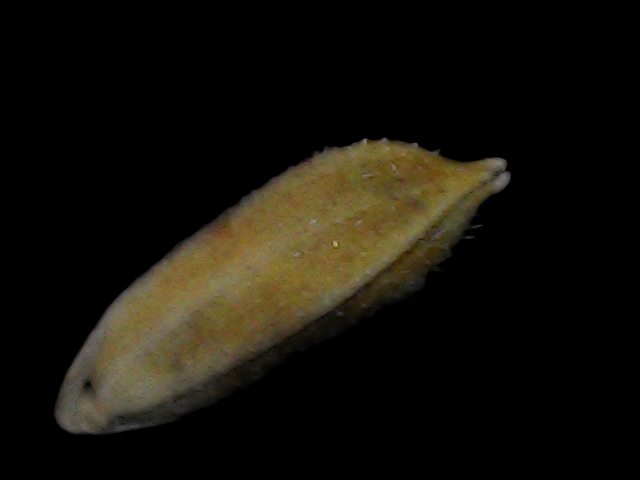
Rice variety: Bd56